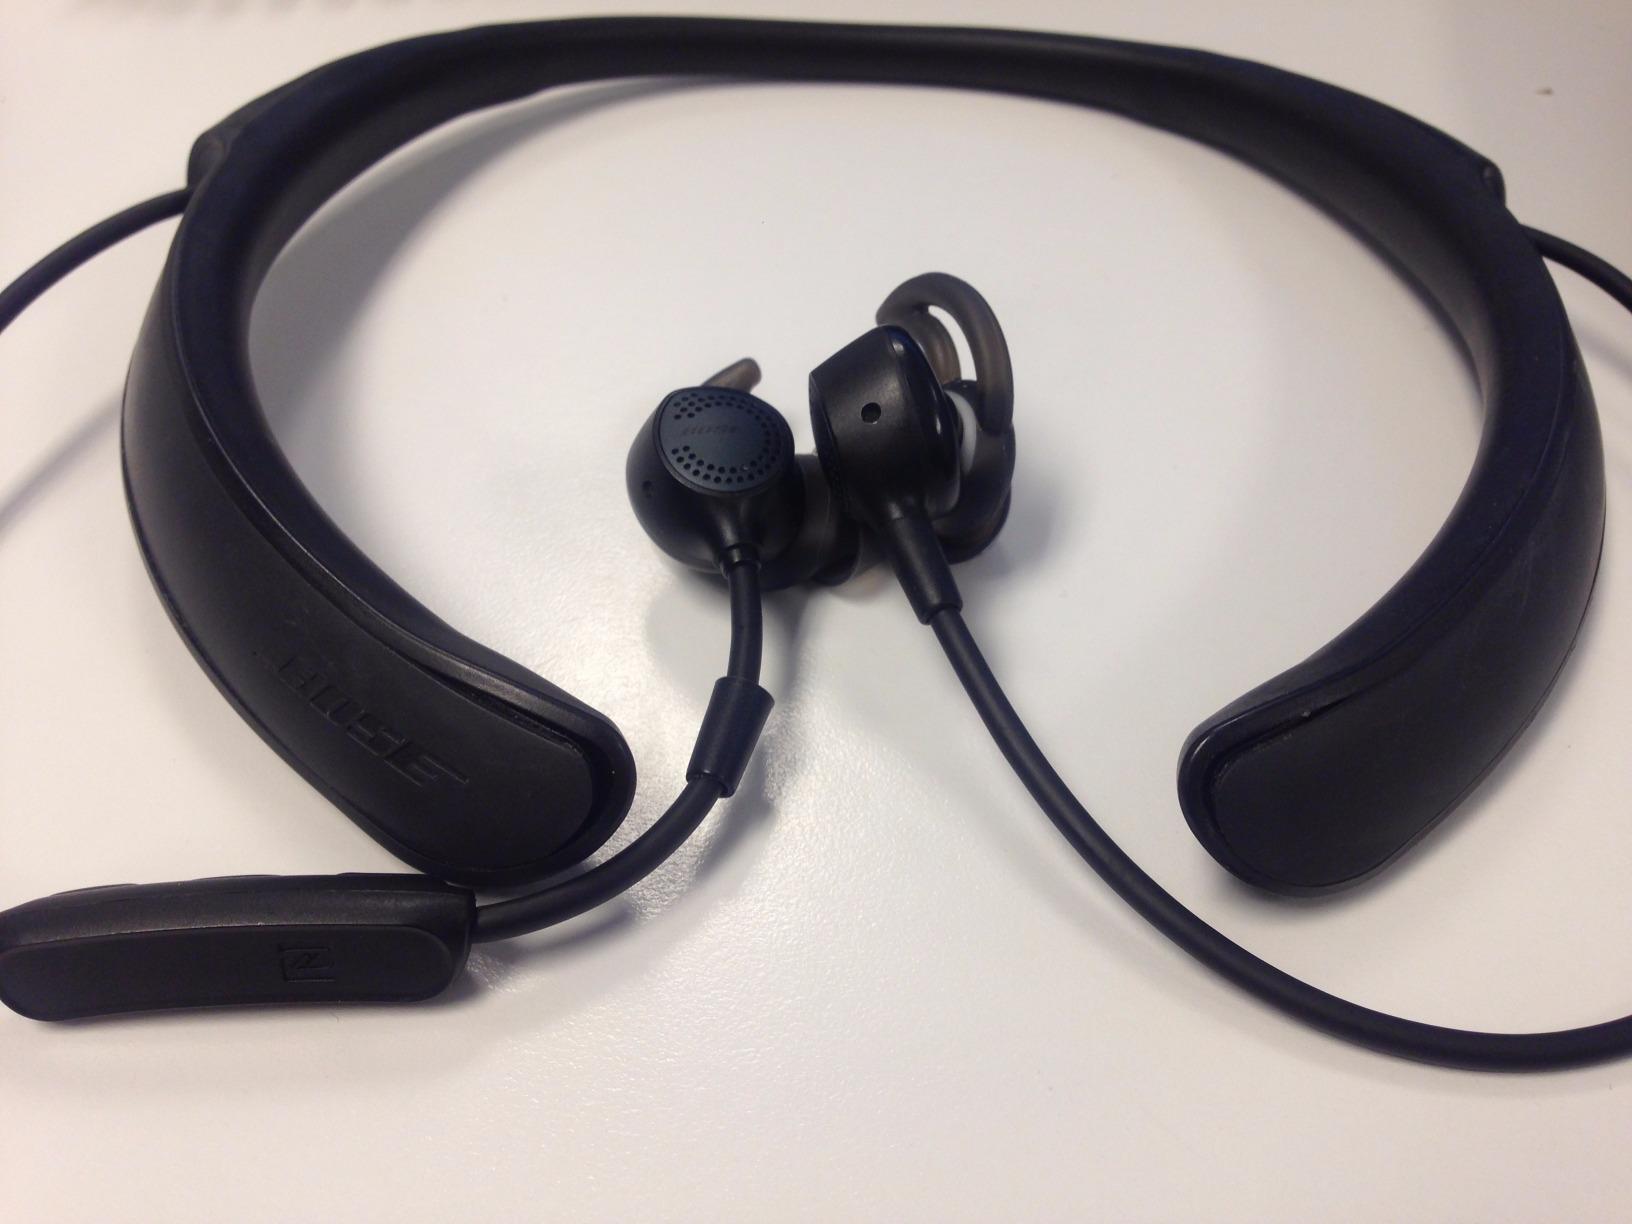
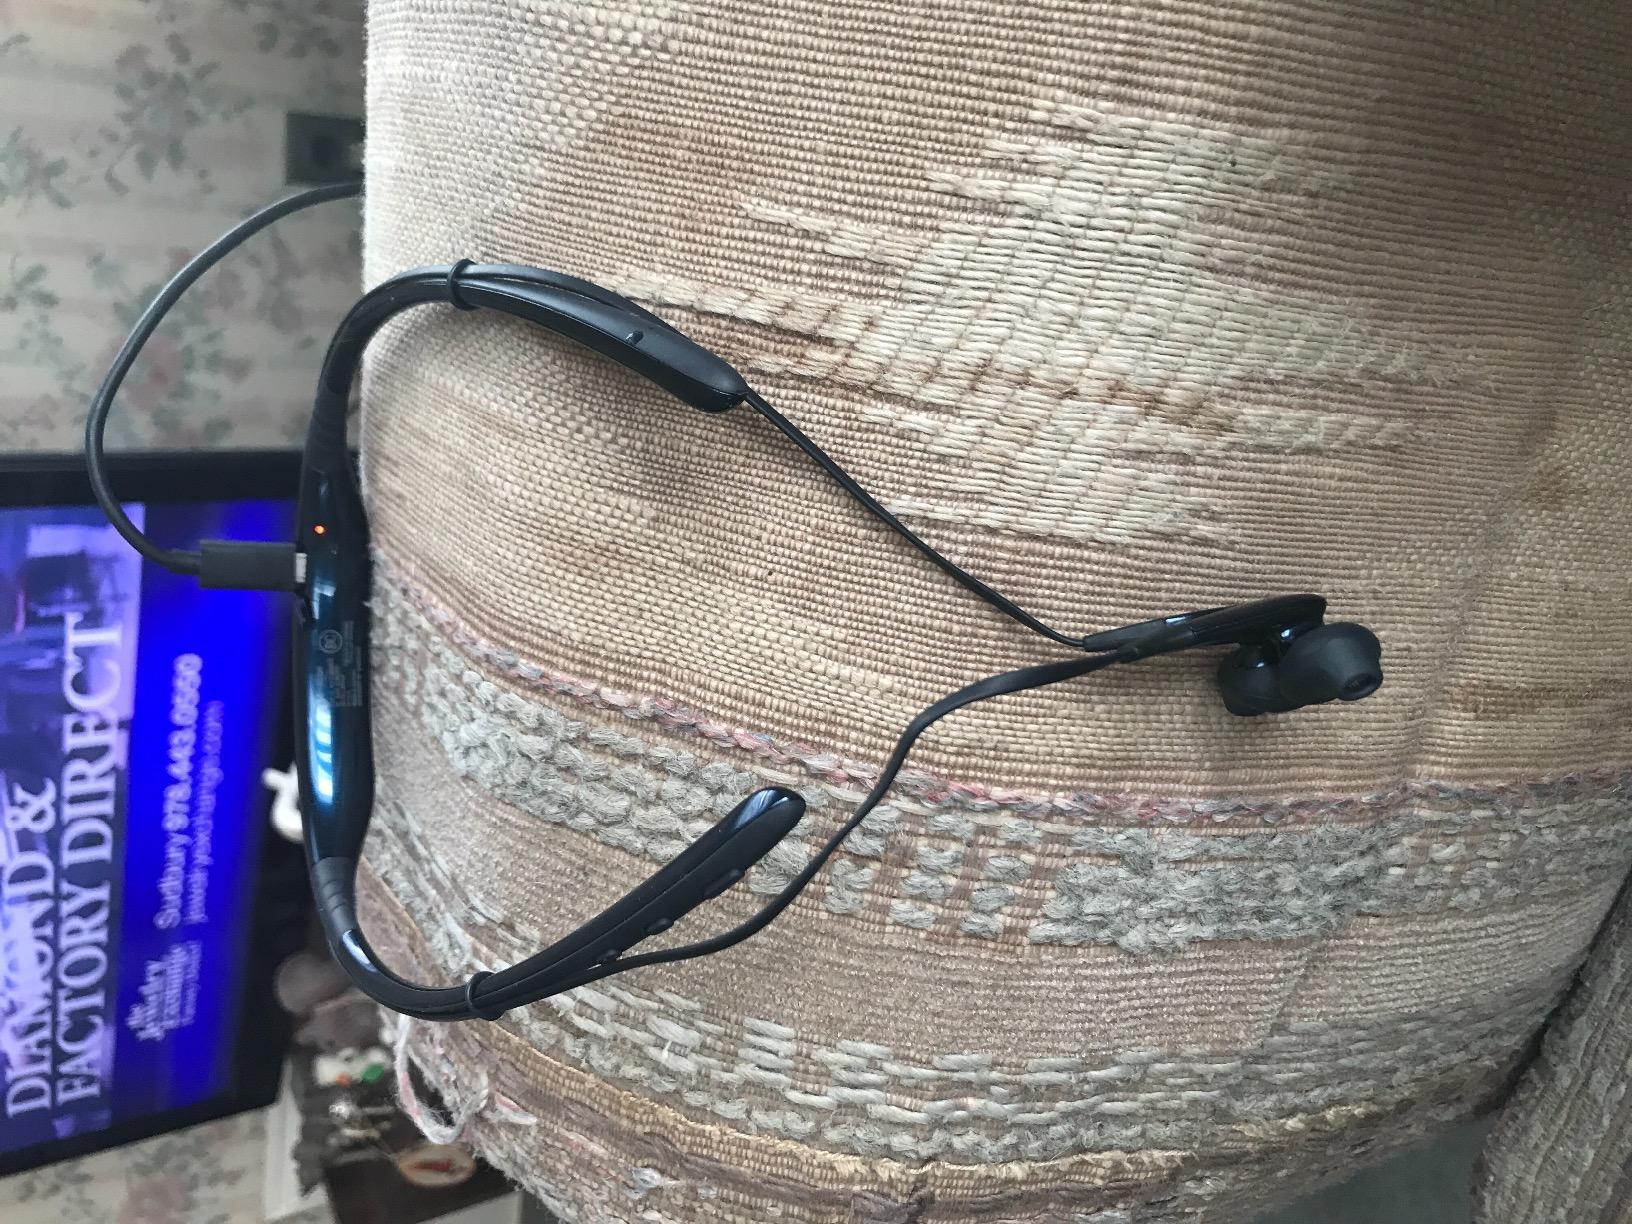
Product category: headphones
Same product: no